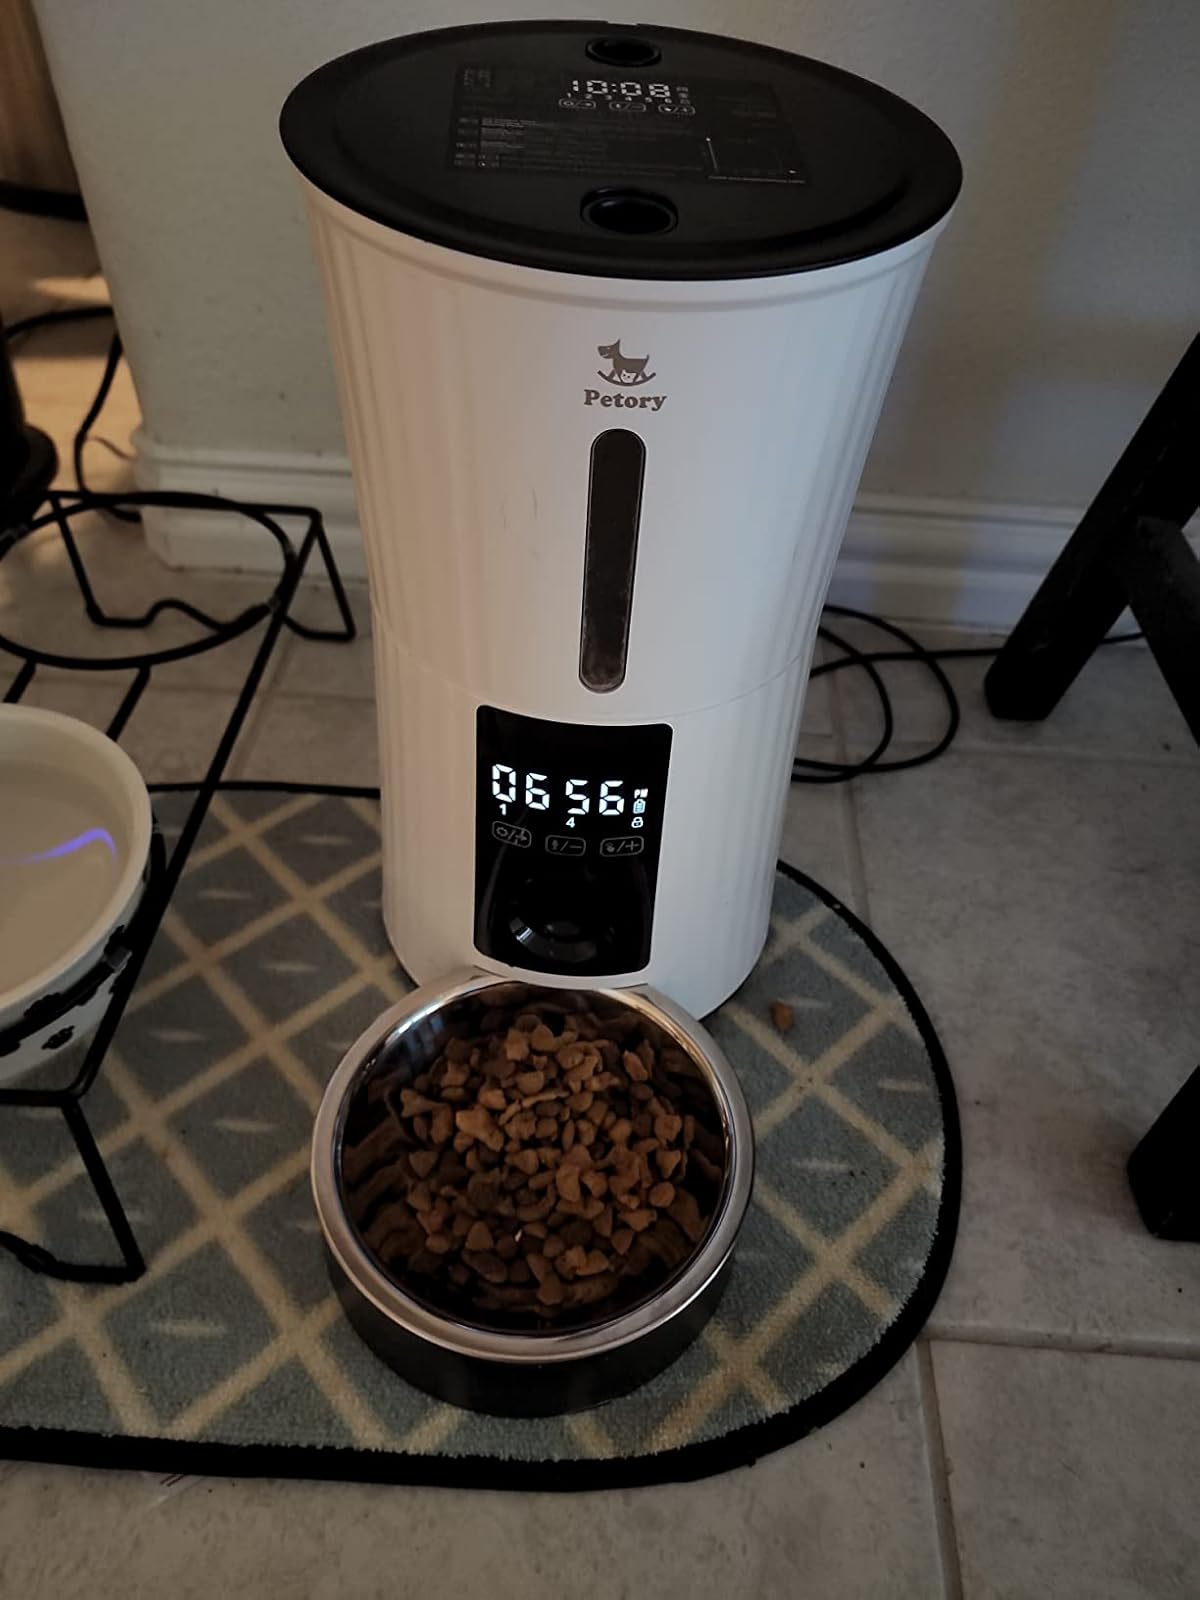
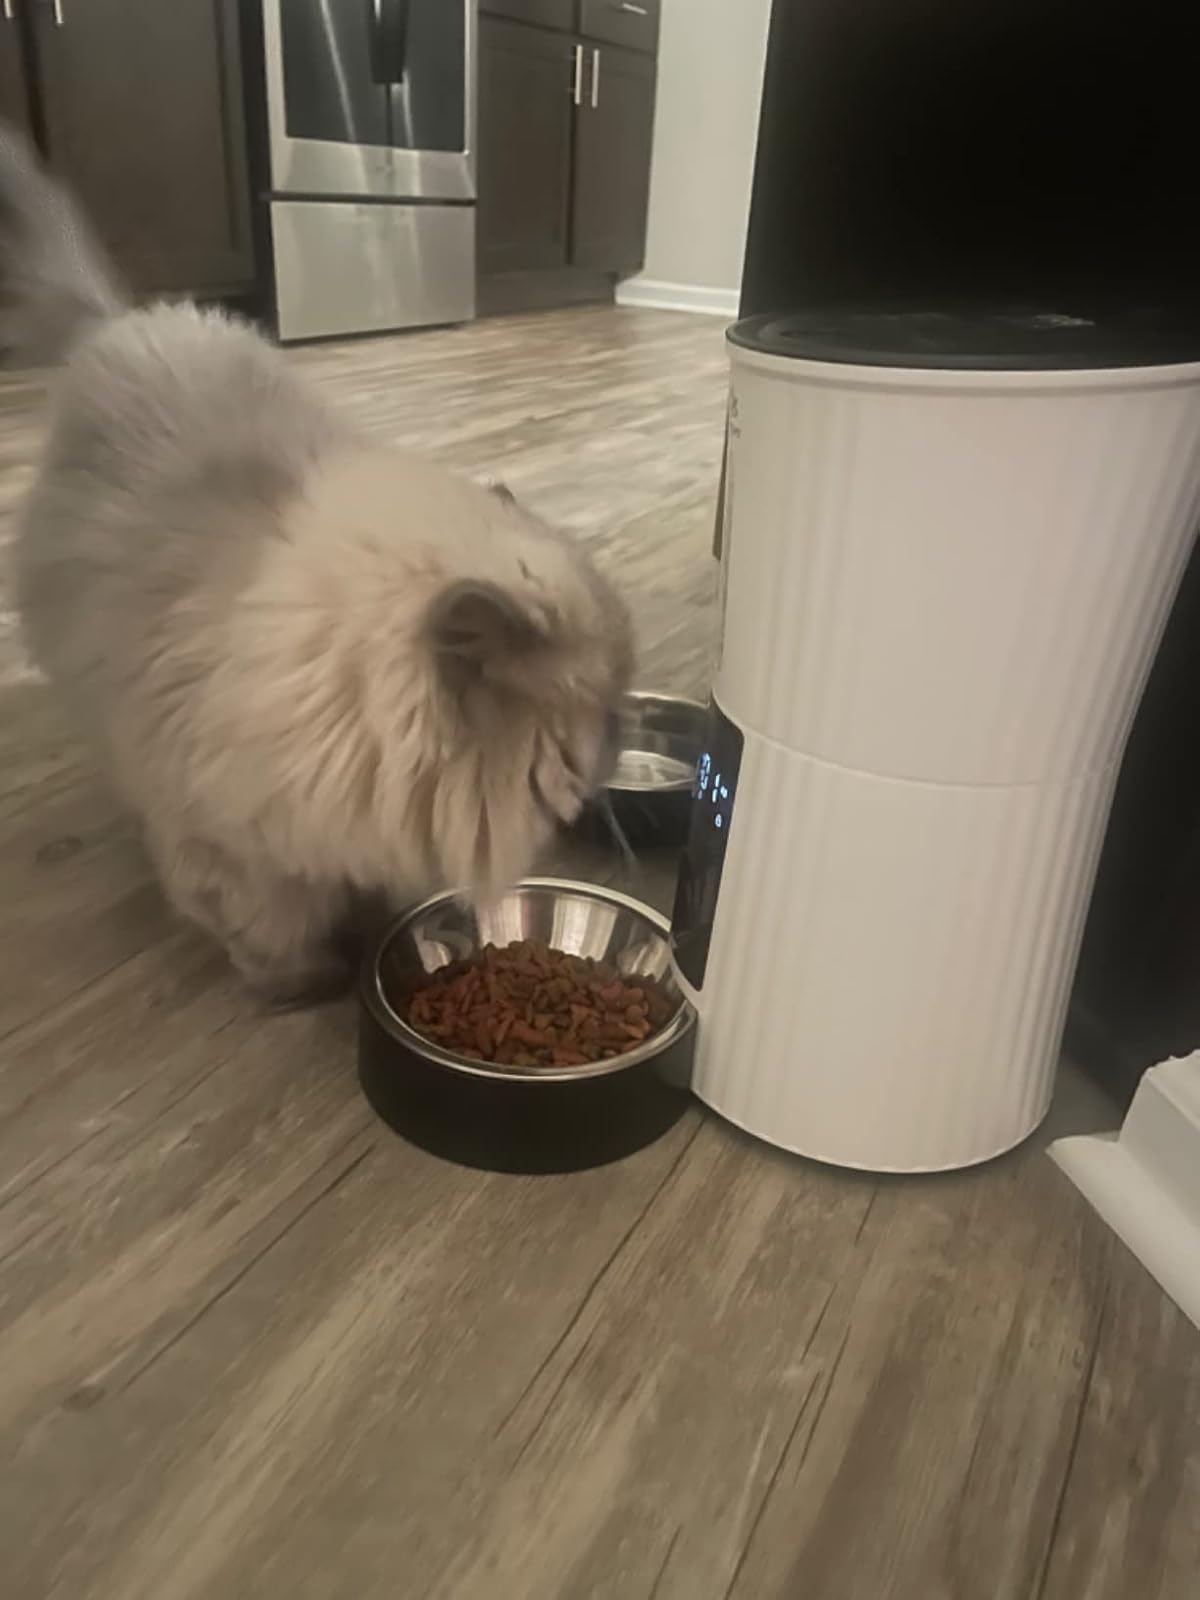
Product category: items_feeder
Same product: yes